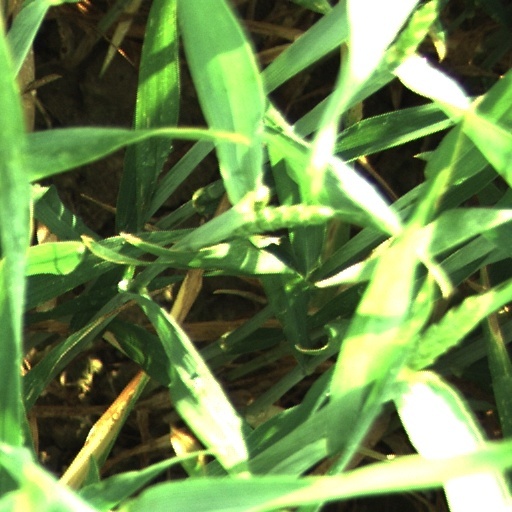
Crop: wheat